Answer in natural language. Consider the 3D positions of the objects in the scene and not just the 2D positions in the image. Is the centerpoint of  Doorway (marked B) at a higher height than Book (marked C)? Choose between the following options: no or yes
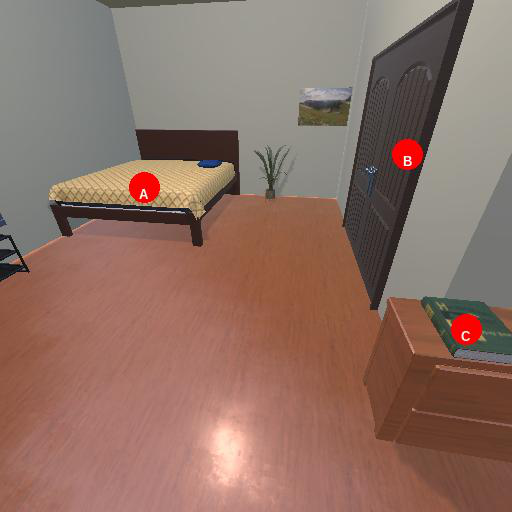
<answer>no</answer>